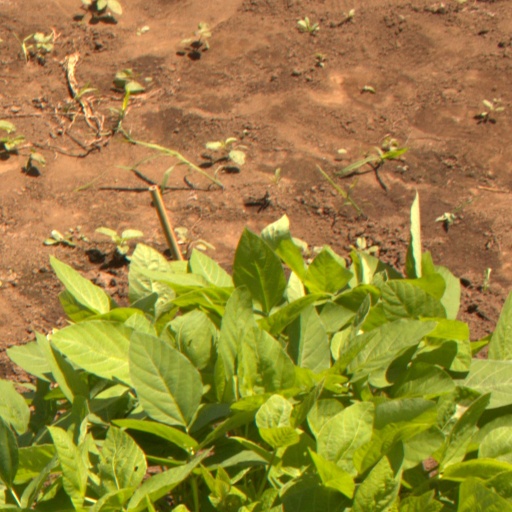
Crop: soybean